Elizabeth Rona

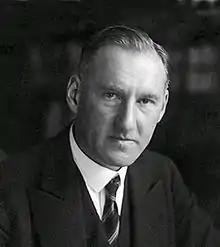
Kasimir Fajans, ca. 1938, Rona's postdoctoral instructor

Rona began her postdoctoral training in 1912 at the Animal Physiology Institute in Berlin and the Kaiser Wilhelm Institute, studying yeast as a reagent. In 1913 she transferred to Karlsruhe University, working under the direction of Kasimir Fajans, the discoverer of isotopes, for the next eight months. During the summer of 1914, she studied at University College London, but returned to Budapest at the outbreak of World War I. Taking a position at Budapest's Chemical Institute, she completed a scientific paper on the "diffusion constant of radon in water". Working with George de Hevesy, she was asked to verify a new element at the time was termed Uranium-Y, now known as Th-231. Though others had failed to confirm the element, Rona was able to separate the Uranium-Y from interfering elements, proving it was a beta emitter (β-emission) with a half-life of 25 hours. The Hungarian Academy of Sciences published her findings. Rona first coined the terms "isotope labels" and "tracers" during this study, noting that the velocity of diffusion depended on the mass of the nuclides. Though contained in a footnote, this was the basis for the development of the mass spectrographic and heavy water studies later performed by other scientists. In addition to her scientific proficiency, Rona spoke English, French, German, and Hungarian.